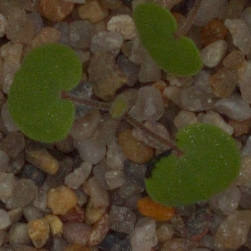
Label: smallflowered_cranesbill